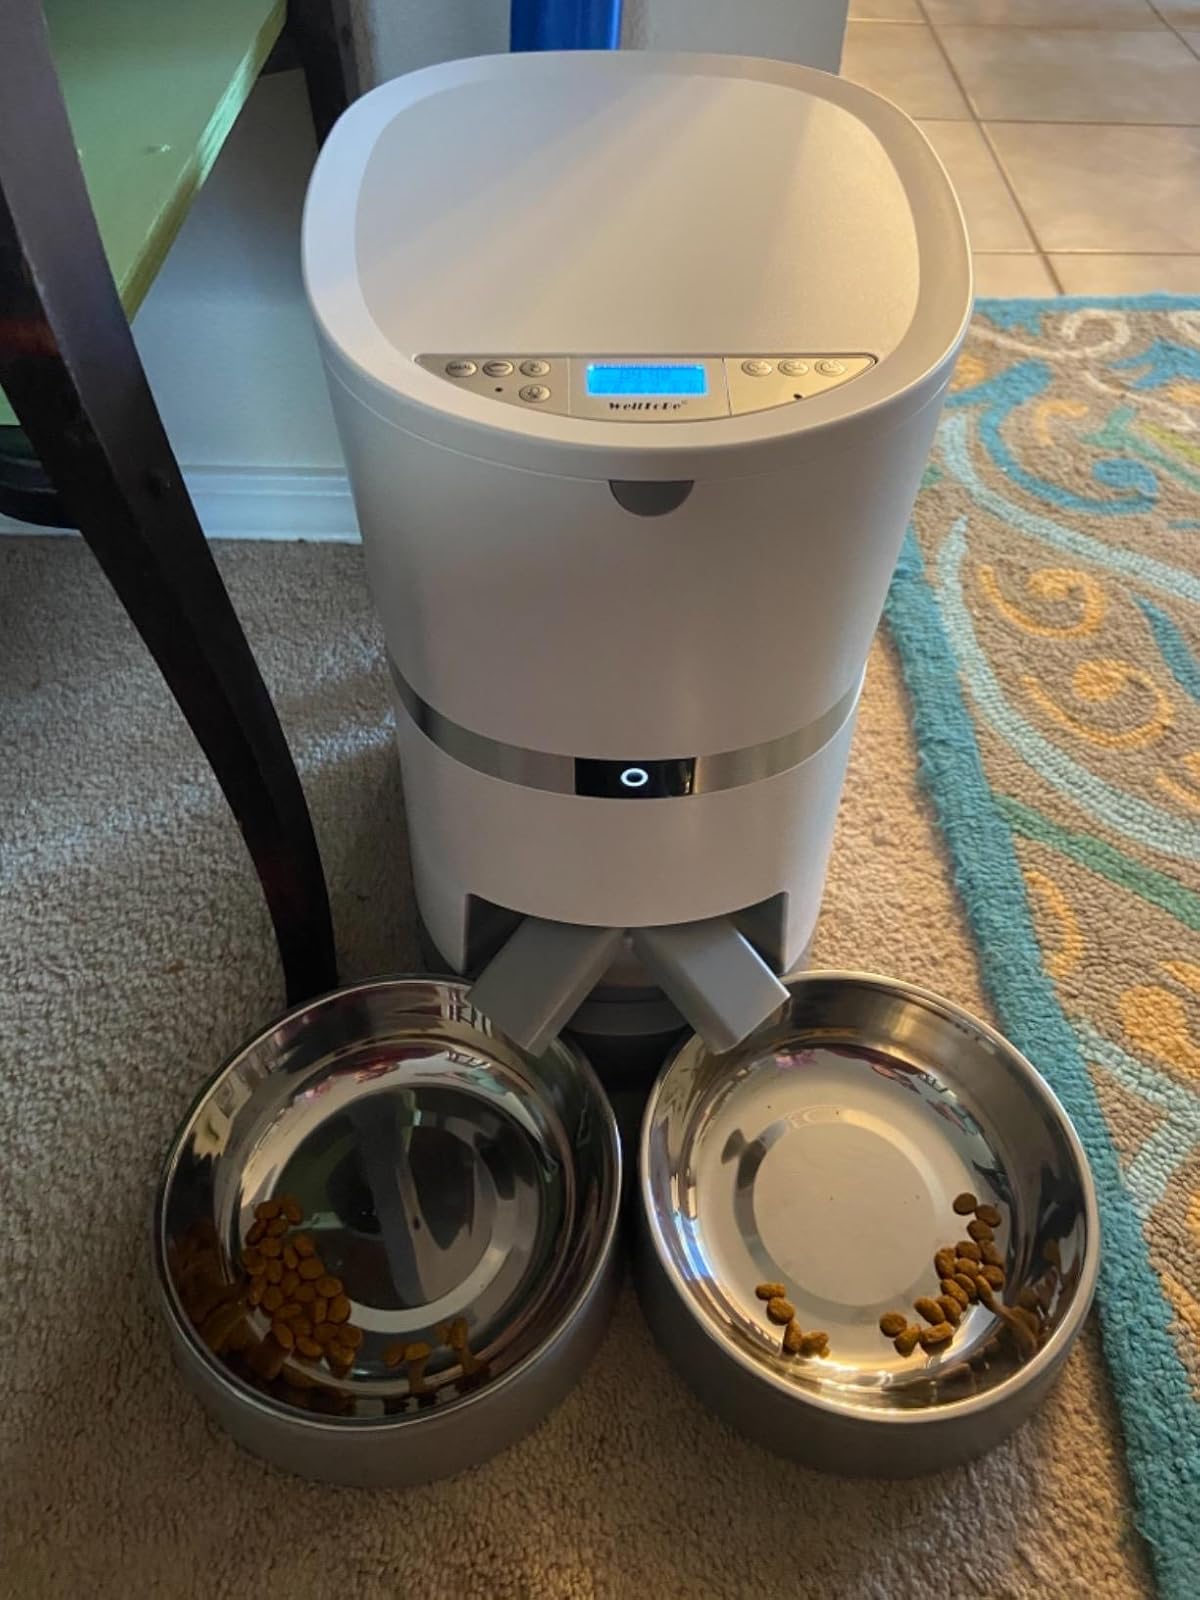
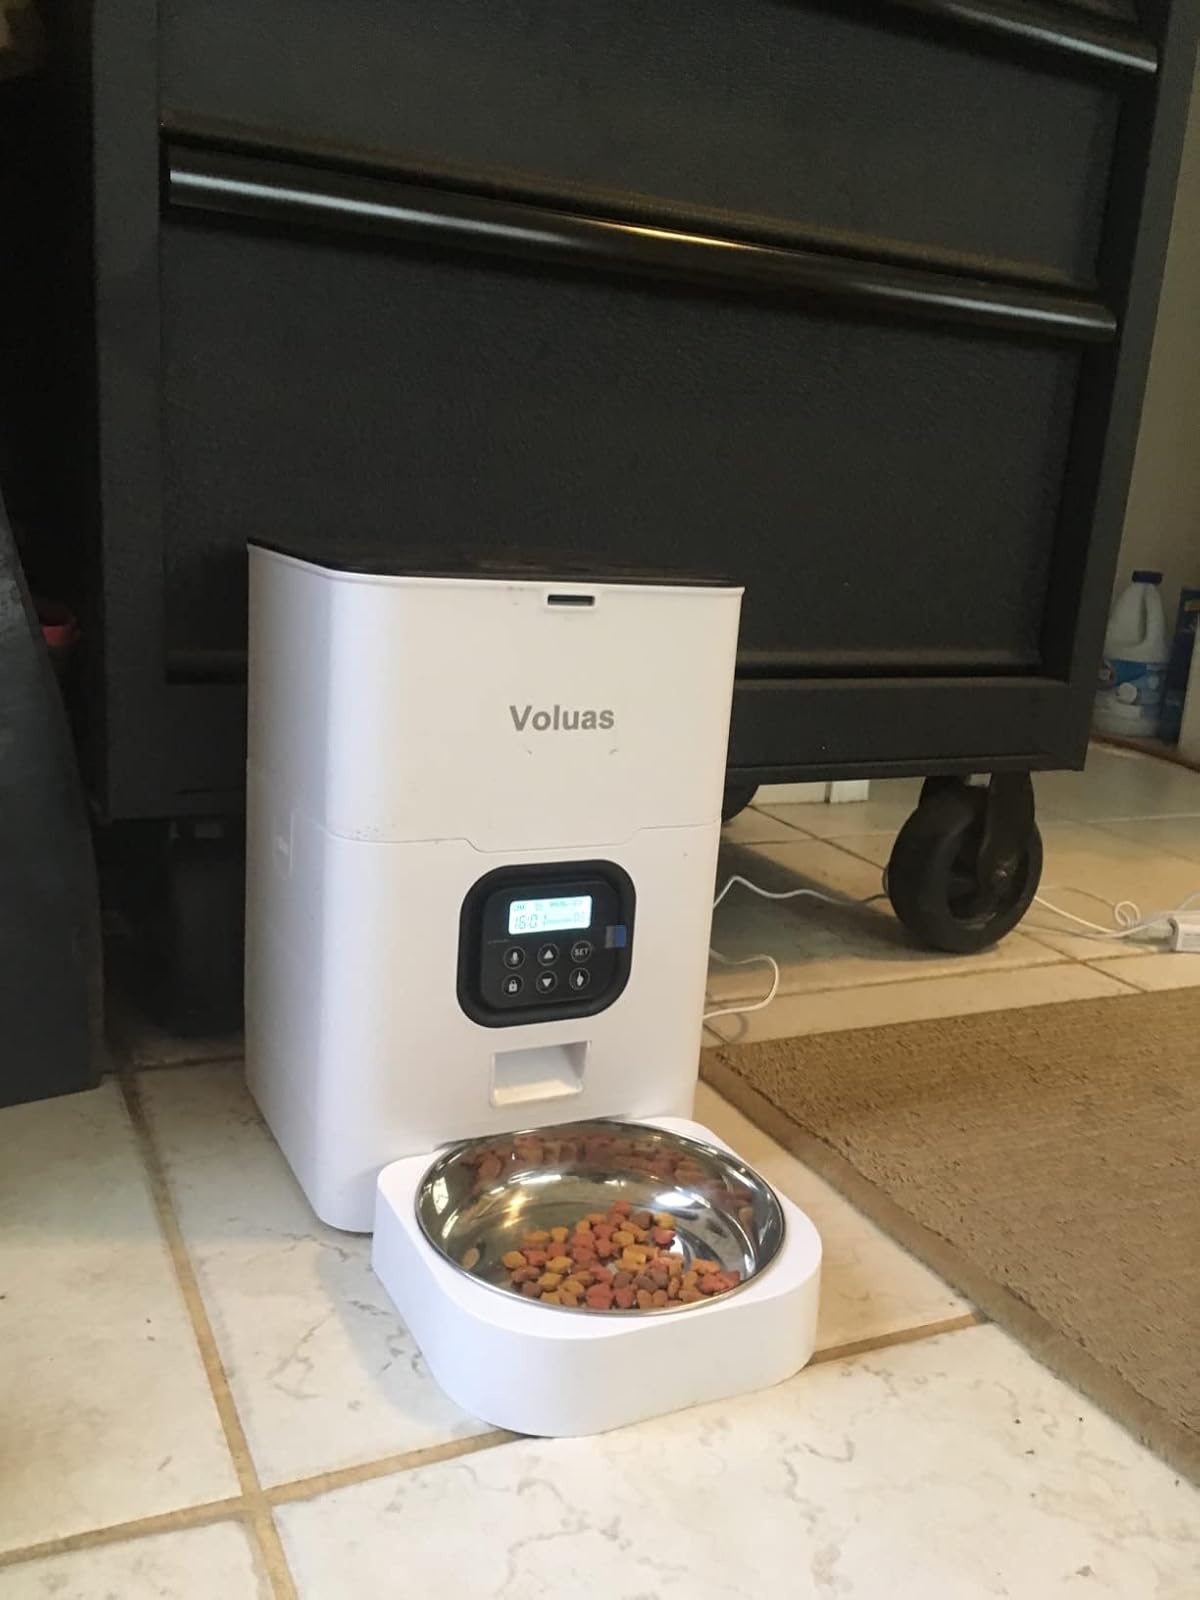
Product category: items_feeder
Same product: no